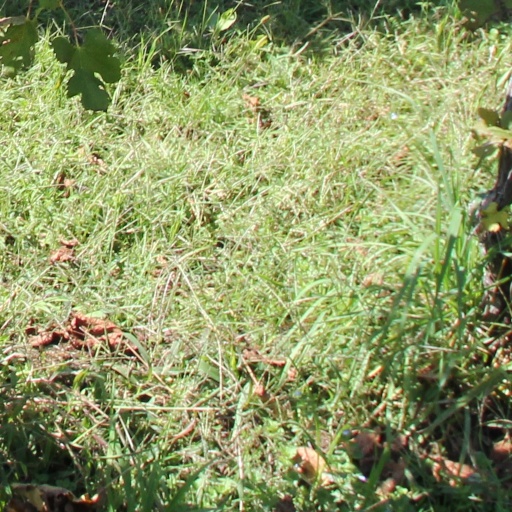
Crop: grape